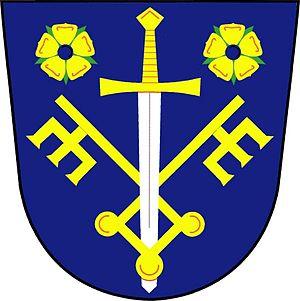
Kozlov est une commune du district de Jihlava, dans la région de Vysočina, en République tchèque. Sa population s'élevait à 474 habitants en 2019.